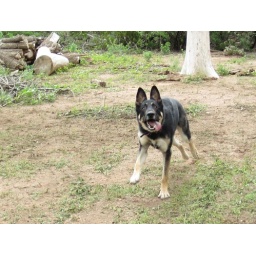
My dog Bouncer chasing a bird in my yard.